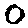
Label: 0